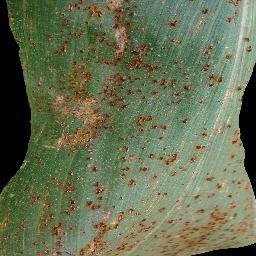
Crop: corn
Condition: (maize)_common_rust